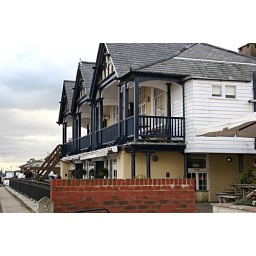
The back of the Royal Hotel, the only building directly on the sea without a road in between